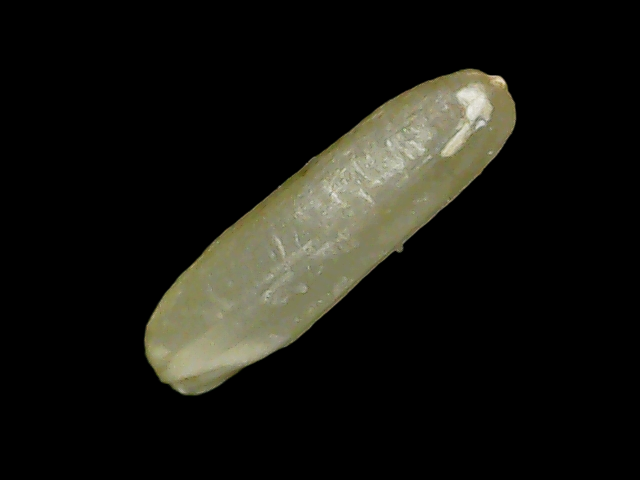
Rice variety: Binadhan21